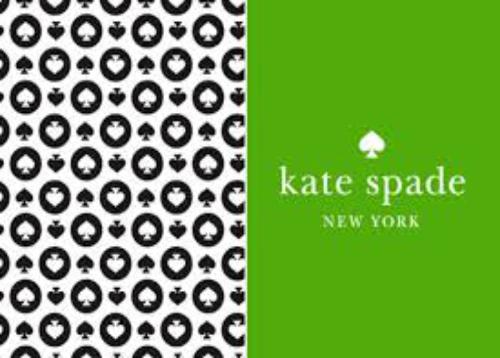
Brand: KATE SPADE-1
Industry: Clothes